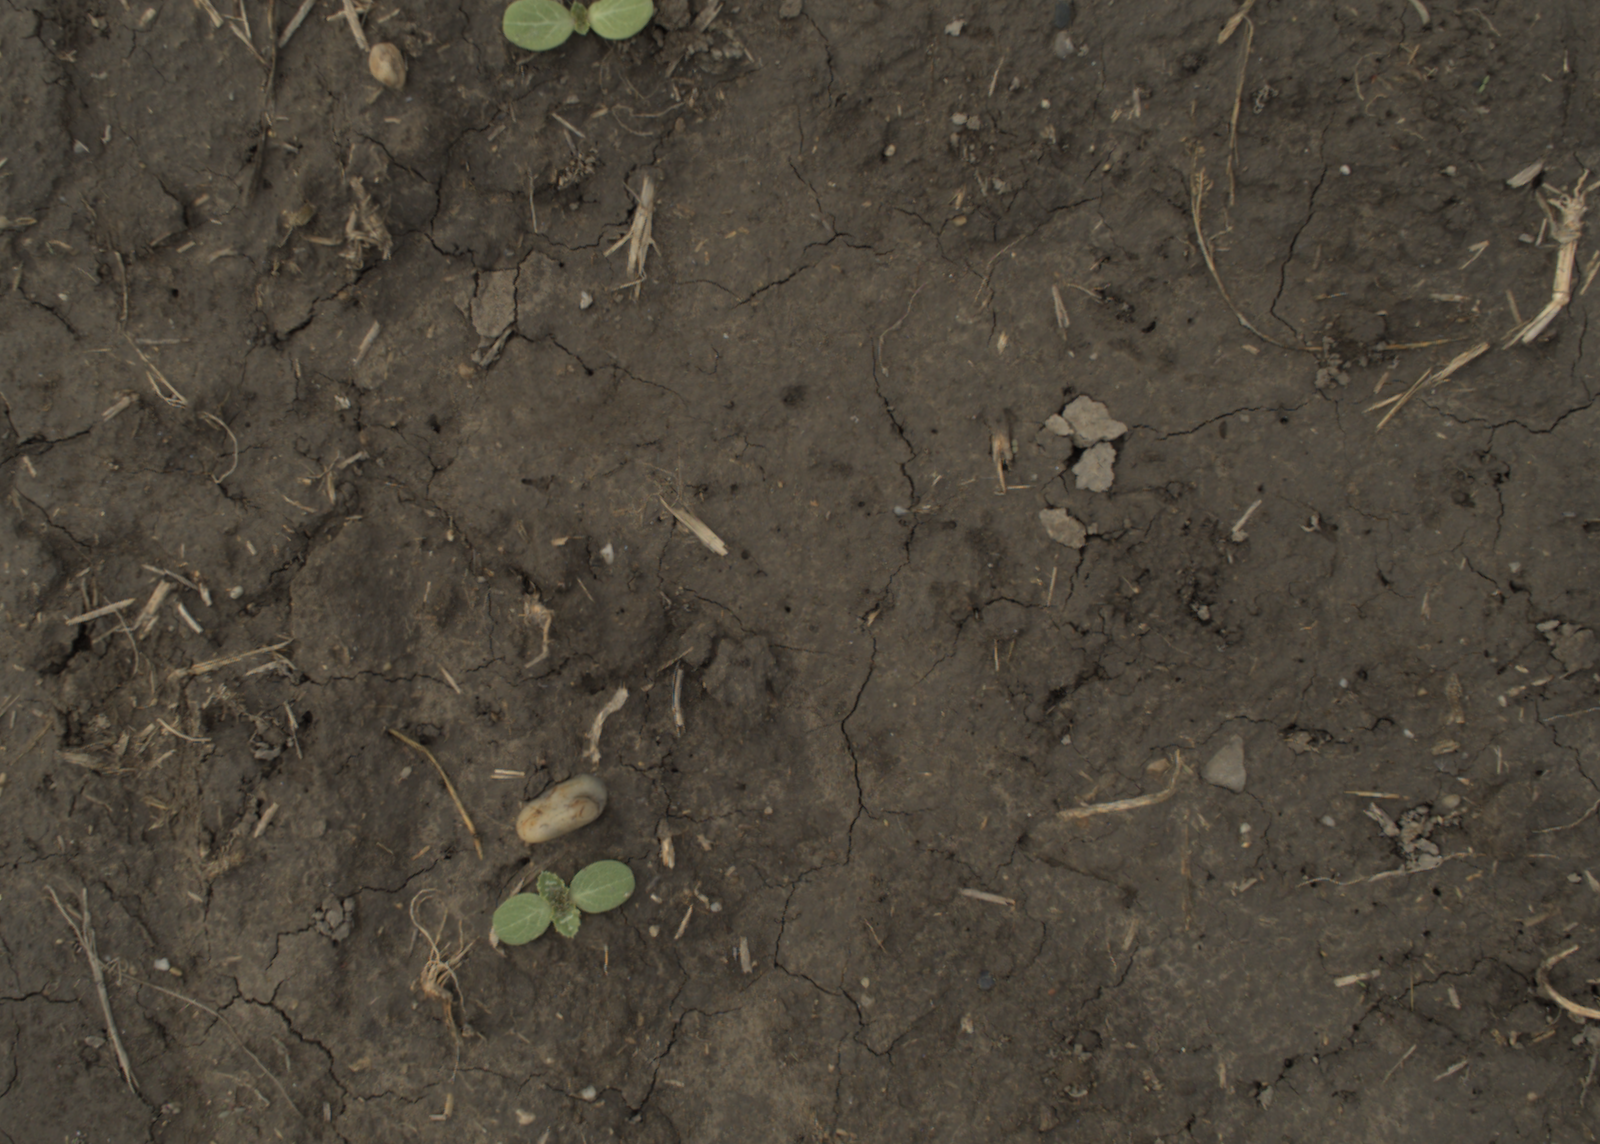
Capture date: 21.09.2021 11:02:12
Weather: mixed
Wind: light
Seeding date: 02.09.2021
Plant canopy height (mm): 962